Harry Shearer

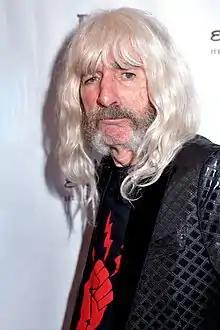
Shearer as "Derek Smalls" (2019)

Shearer, Guest and McKean have since worked on several projects as their Spinal Tap characters. They released three albums: "This Is Spinal Tap" (1984), "Break Like the Wind" (1992) and "Back from the Dead" (2009). In 1992, Spinal Tap appeared in an episode of "The Simpsons" called "The Otto Show". The band has played several concerts, including at Live Earth in London on July 7, 2007. In anticipation of the show, Rob Reiner directed a short film entitled "Spinal Tap". In 2009, the band released "Back from the Dead" to commemorate the 25th anniversary of the release of the film. The album features re-recorded versions of songs featured in "This Is Spinal Tap" and its soundtrack, and five new songs. The band performed a one-date "world tour" at London's Wembley Arena on June 30, 2009. The Folksmen, a mock band featured in the film "A Mighty Wind" that is also made up of characters played by Shearer, McKean and Guest, was the opening act for the show.